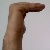
The image shows a hand gesture representing a space in Indian Sign Language.